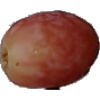
Label: Grape Pink 1